Shingles

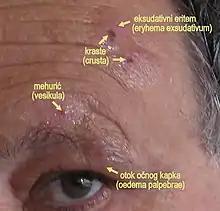
Zoster ophthalmicus. Labels in Serbian, from top: exudative erythema, scabs, blister, eyelid swelling

Treatment for zoster ophthalmicus is similar to standard treatment for shingles at other sites. A trial comparing aciclovir with its prodrug, valaciclovir, demonstrated similar efficacies in treating this form of the disease.